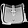
Label: Bag